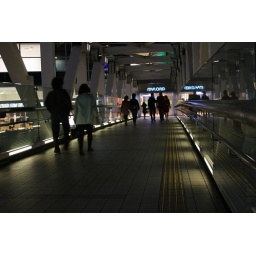
Pedestrian bridge over the busy street